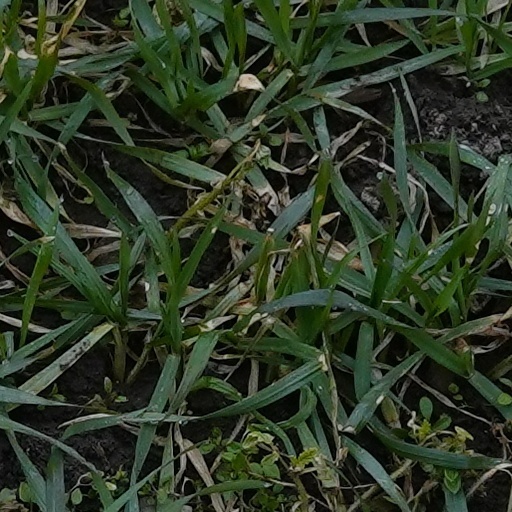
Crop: wheat